NBC Orange Network

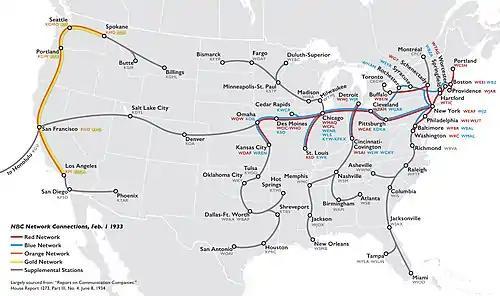
NBC networks, February 1, 1933

The NBC Orange Network, also known as the NBC Pacific Coast network, was a National Broadcasting Company radio network in the western United States from 1927 to 1936, before two-way broadcast-quality communications circuits reached the West to relay the larger NBC Red Network and NBC Blue Network.